Oshkosh Arena

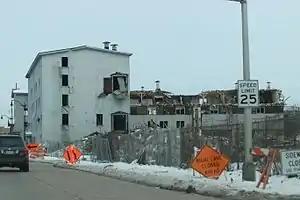
Razing the Buckstaff building in February 2017

On January 25, 2017, the Oshkosh City Council unanimously approved the construction of the $15 million facility. The cost of the construction was privately funded, with the arena being part of a larger development plan for a new housing and commercial area called the Sawdust District, located near Pioneer Drive Park along the shores of Lake Winnebago. On June 13, 2017, the Oshkosh City Council announced that the arena was to receive an additional $250,000 in state-supported funding for improvement of the nearby roadways and infrastructures to improve transit to the facility.